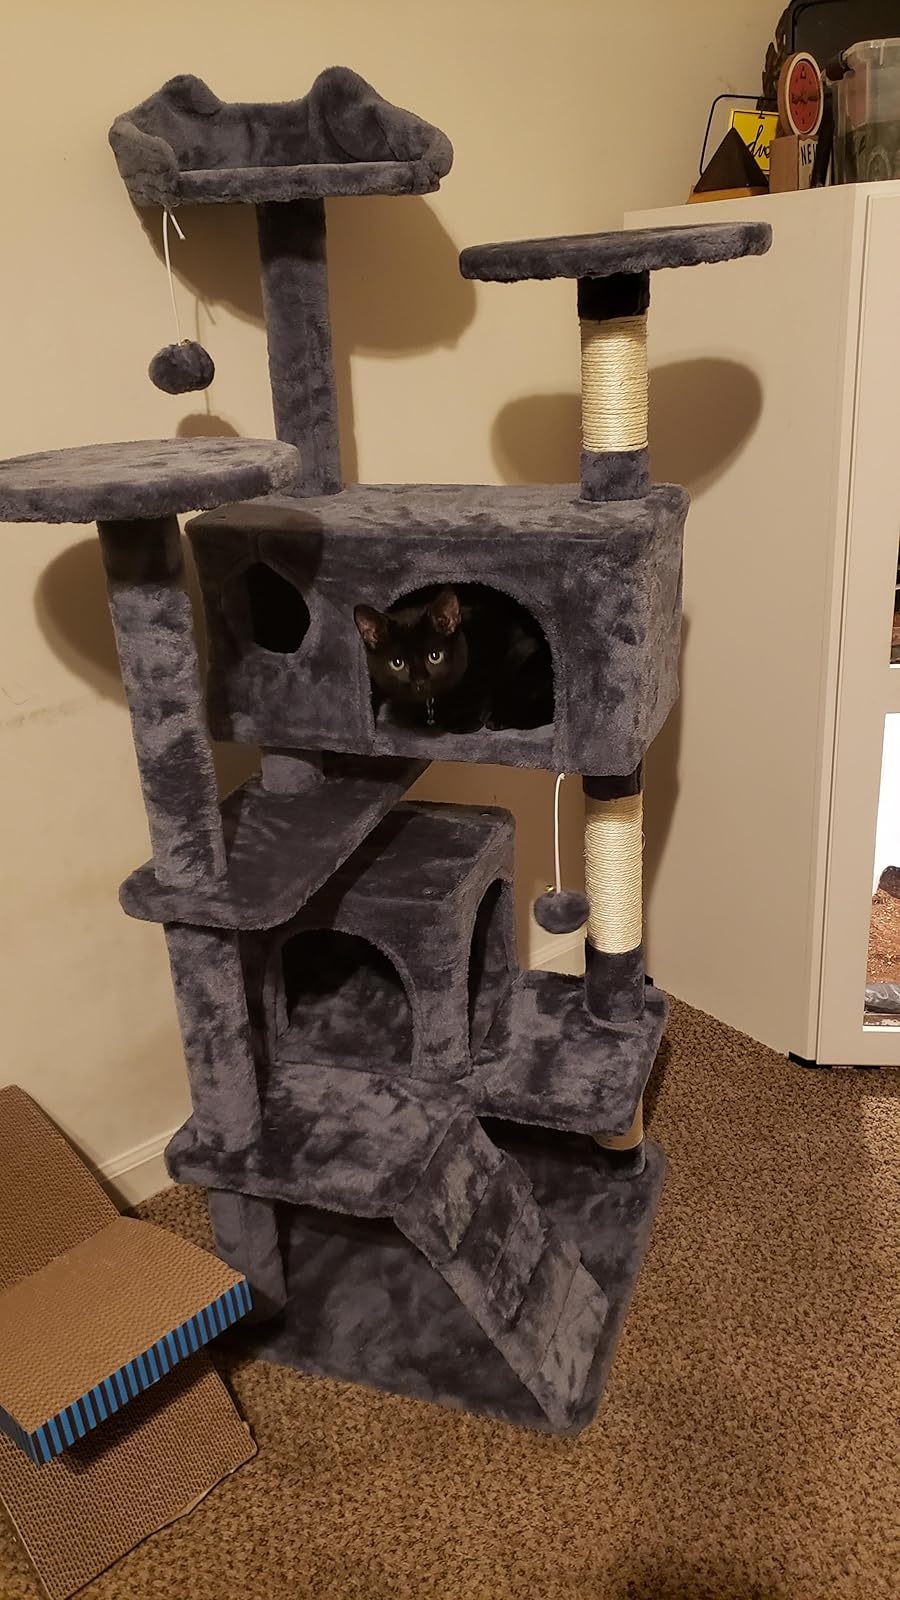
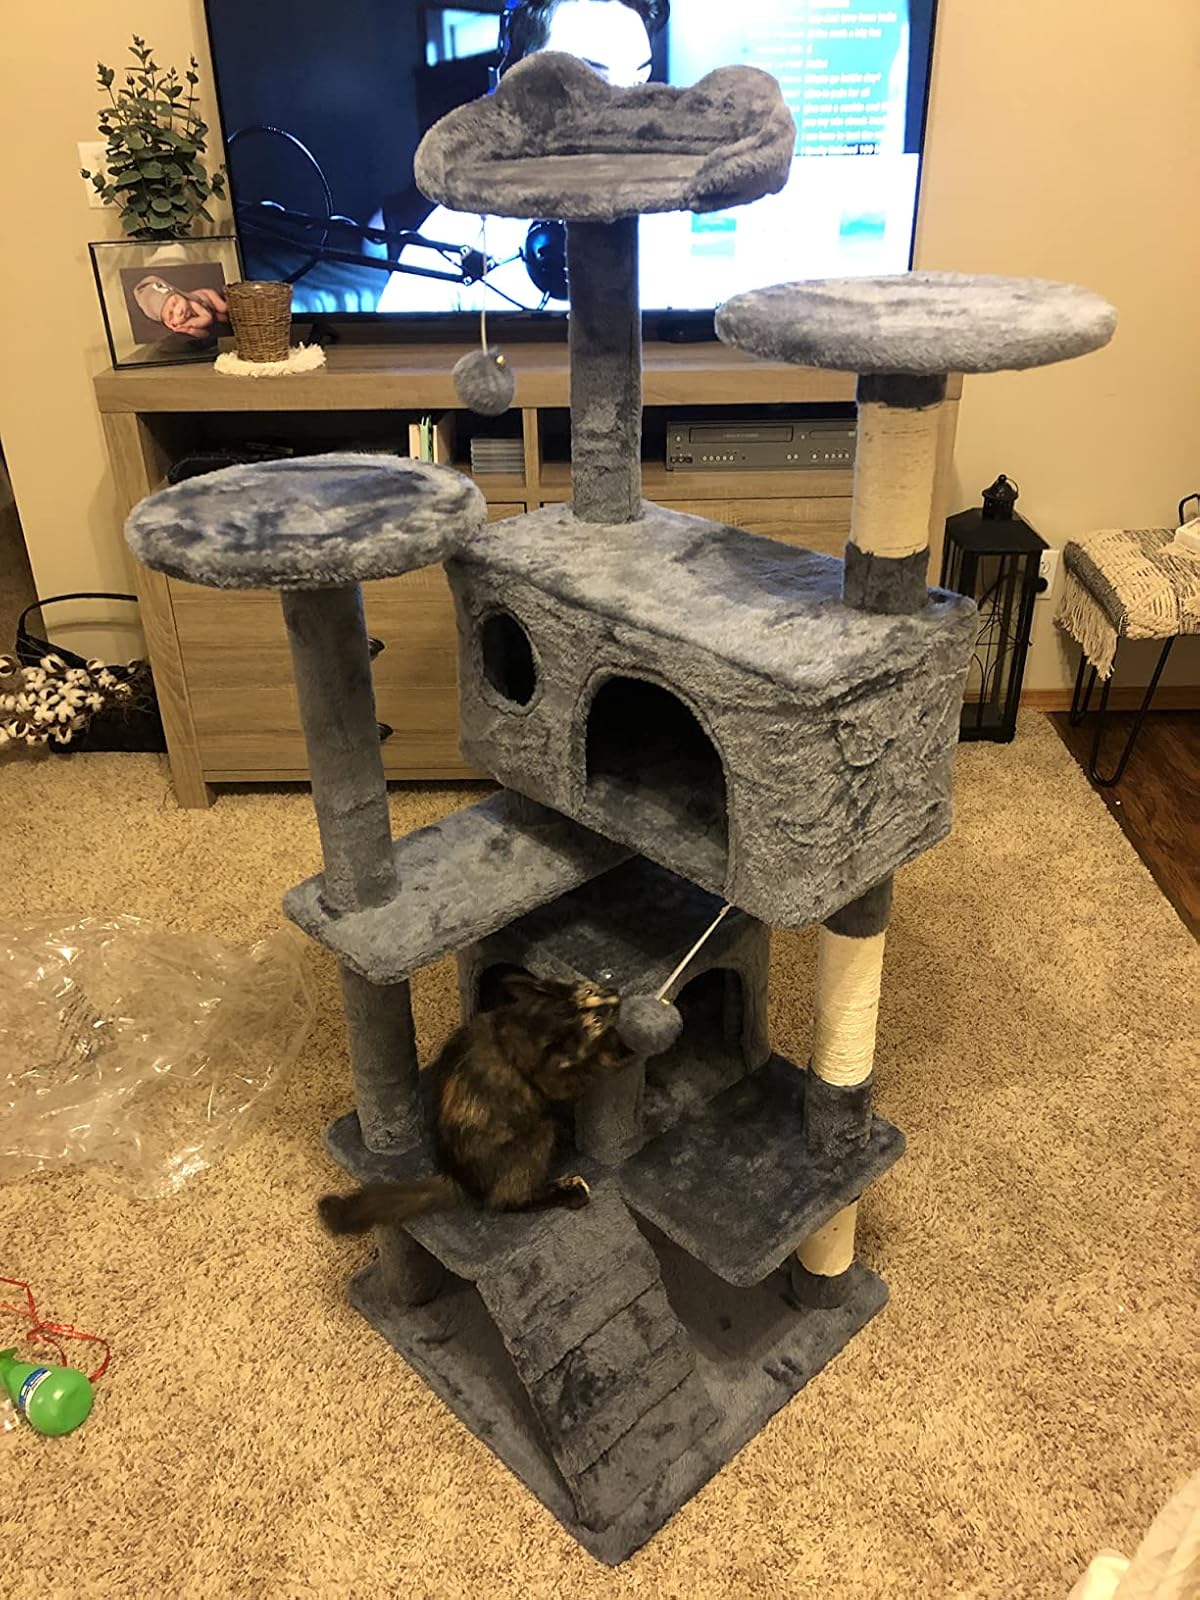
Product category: items_cat tree
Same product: yes